The Dome: Ground Zero

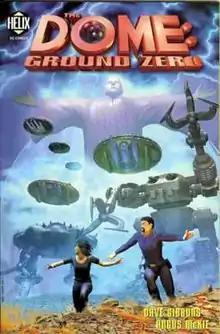
Cover to "The Dome: Ground Zero", art by Angus McKie.

The Dome: Ground Zero is a one-shot graphic novel published in 1998 under the short-lived DC Comics imprint Helix. Written and laid out by Dave Gibbons and illustrated by Angus McKie, "The Dome" used computer-rendered graphics to augment the latter's illustrations. Despite suffering by its association with the poorly received Helix line, "The Dome" won praise both for the high quality of its art and for its well-constructed storyline set in the south Pacific waters of a recognizably contemporary Earth environment, replete with the conflicting ideologies of US techno-military forces and Christian fundamentalist eco-warriors.